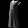
Label: Dress